Johann Burger

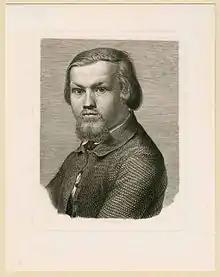
Self-portrait

Johann Burger (born 31 May 1829 – 2 May 1912) was a Swiss engraver.